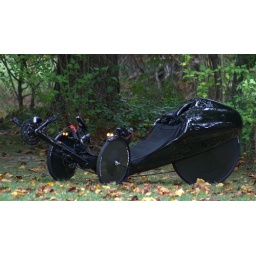
There is a black cat in my back yard